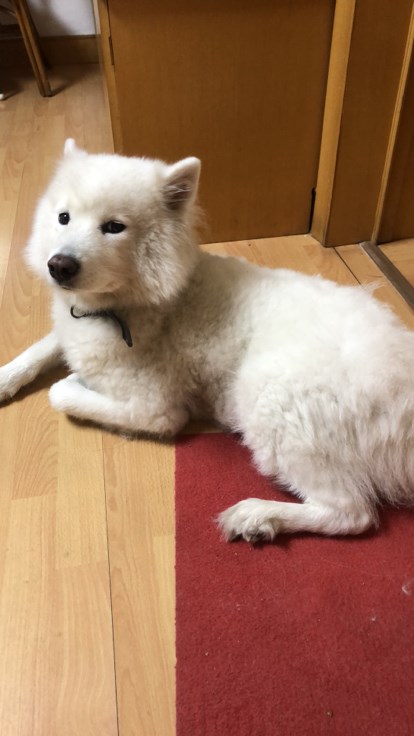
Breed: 2192-n000088-Samoyed